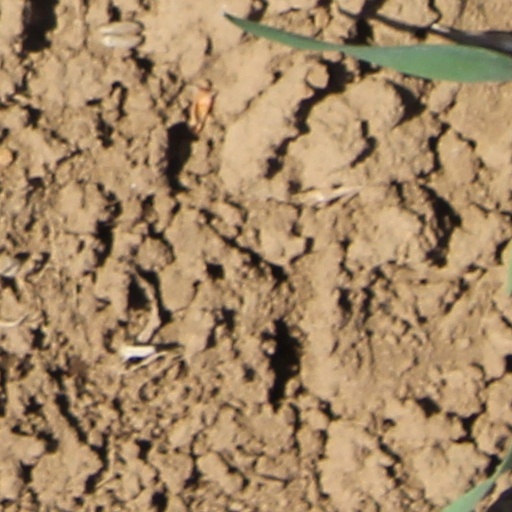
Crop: wheat